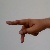
The image shows a hand gesture representing the letter 'P' in Indian Sign Language.